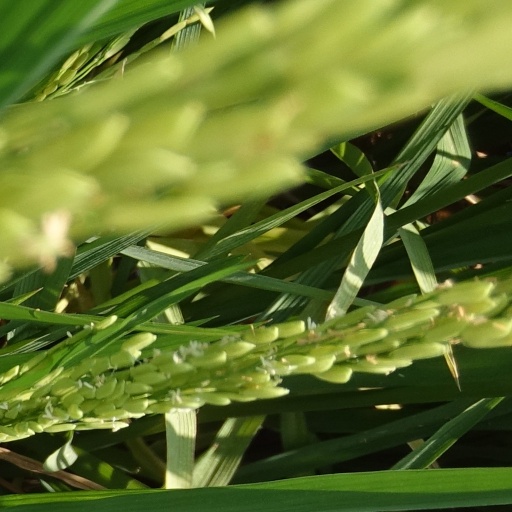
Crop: rice